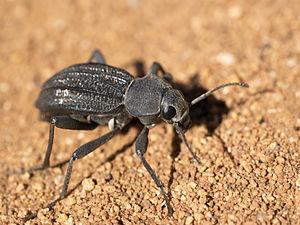
Somaticus aeneus, un coléoptère. Longueur: ≈2,5 cm. Photo prise à Tsumeb, en Namibie. Identification: Picker, M., C. Griffith, and A. Weaving. (2004). Field Guide to the Insects of South Africa., Struik Publishers. 440 p. ISBN: 9781770070615